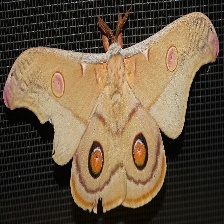
Species: EMPEROR GUM MOTH